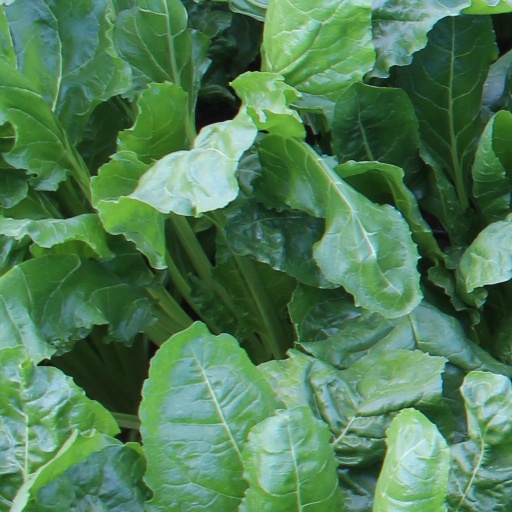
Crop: sugar beet